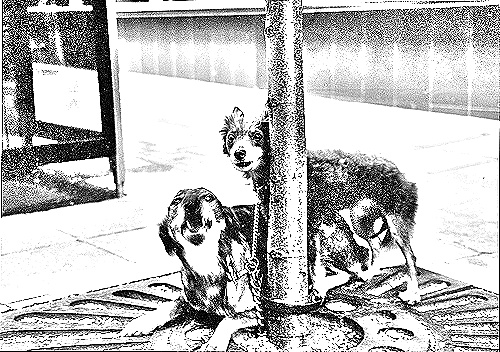
Portrait style: Sketch Portrait